Question: Please indicate a possible affordance area of the frisbee that can be used for throwing
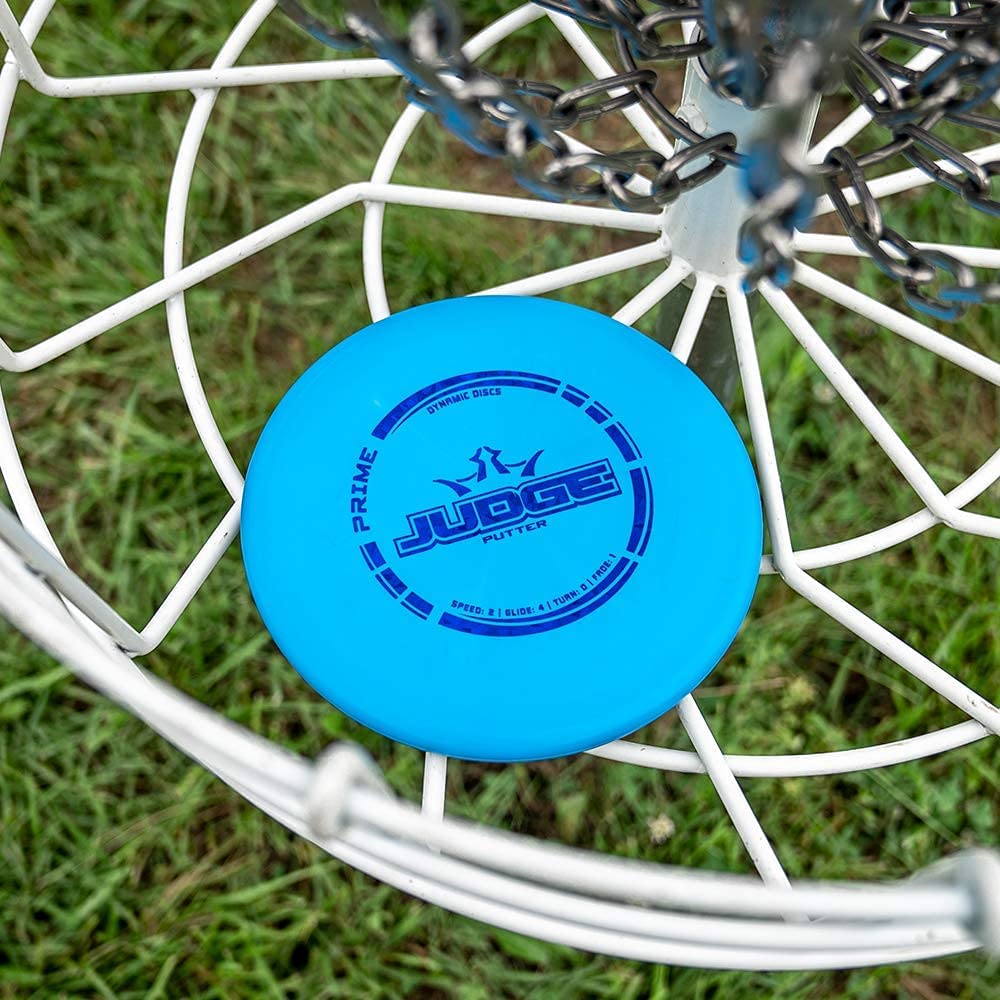
Answer: [234.94, 299.699, 760.542, 756.024]